Walter Benjamin

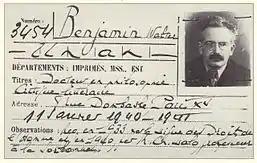
Walter Benjamin's membership card for the Bibliothèque nationale de France (1940)

In 1932, during the turmoil preceding Adolf Hitler's assumption of the office of Chancellor of Germany, Benjamin left Germany temporarily for the Spanish island of Ibiza where he stayed for some months; he then moved to Nice, where he considered killing himself. Perceiving the sociopolitical and cultural significance of the Reichstag fire (27 February 1933) as the "de facto" Nazi assumption of full power in Germany, then manifest with the subsequent persecution of the Jews, he left Berlin and Germany for good in September. He moved to Paris, but before doing so he sought shelter in Svendborg, at Bertolt Brecht's house, and at Sanremo, where his ex-wife Dora lived.